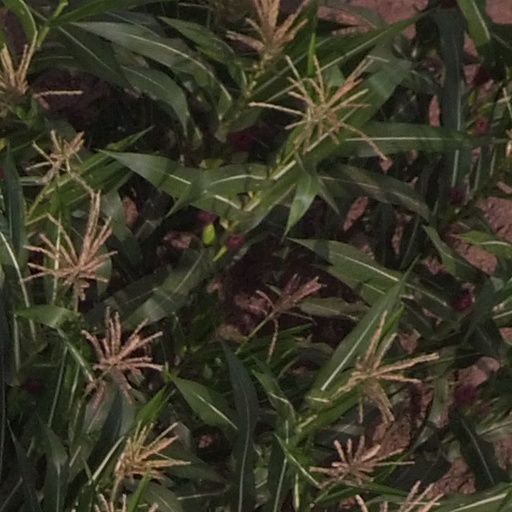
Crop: maize; corn